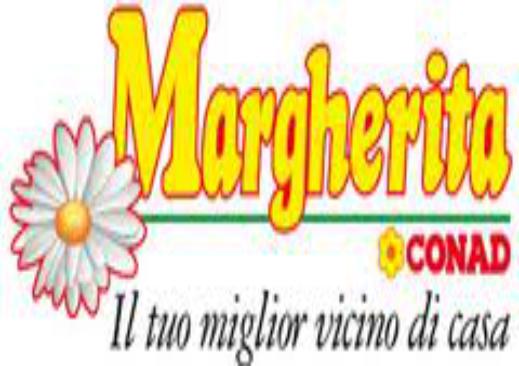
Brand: Margherita
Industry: Food